Steven Caulker

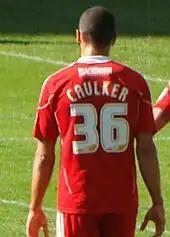
Caulker playing for Bristol City in 2010

After returning from the U19 European Championships and a successful loan spell Caulker was awarded with a new contract until 2013. In early August a "Daily Mirror" report suggested Caulker may again be loaned out, this time to Championship club Leeds United, in a bid to continue his development through regular competitive football, but this deal fell through when Caulker sustained a groin injury. He made his Tottenham debut in a 4–1 home defeat, after extra time, against Arsenal in the League Cup on 21 September 2010.